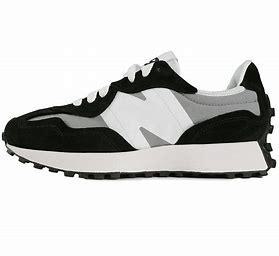
Brand: New
Model: Balance New Balance 327